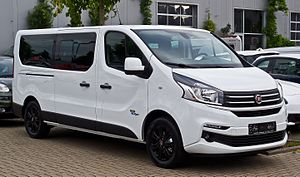
Renault Trafic / Trafic III (2014−) / Fiat Talento
Fiat Talento (2016−)
Renault Trafic er en serie af varebiler og minibusser bygget af det franske bilmærke Renault siden sommeren 1980. Den første modelgeneration blev bygget af Société des Véhicules Automobiles de Batilly.